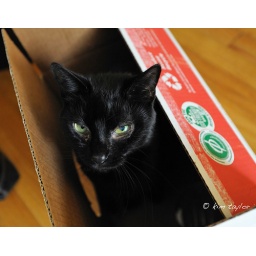
cat in the box